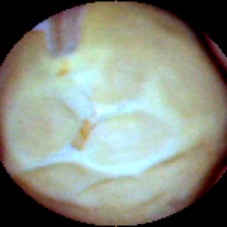
Label: Skin-damaged